Describe the emotion expressed in this image:  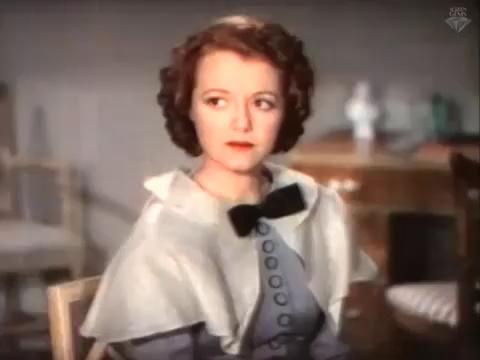
This person displays Pain, valence and arousal with low intensity.